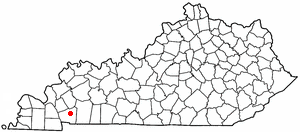
La ville de Cadiz est le siège du comté de Trigg, dans l’État du Kentucky, aux États-Unis. Elle comptait 2 373 habitants lors du recensement de 2000.